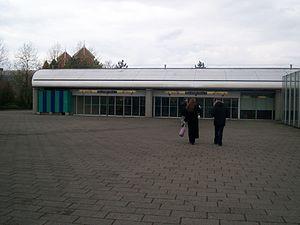
La gare de Marne-la-Vallée - Chessy est une gare ferroviaire française de la ligne A du RER et de la LGV Interconnexion Est, située sur le territoire de la commune de Chessy, dans le département de Seine-et-Marne, en région Île-de-France.